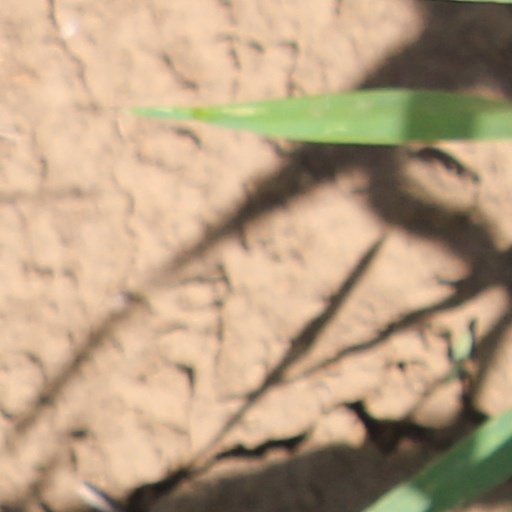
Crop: wheat